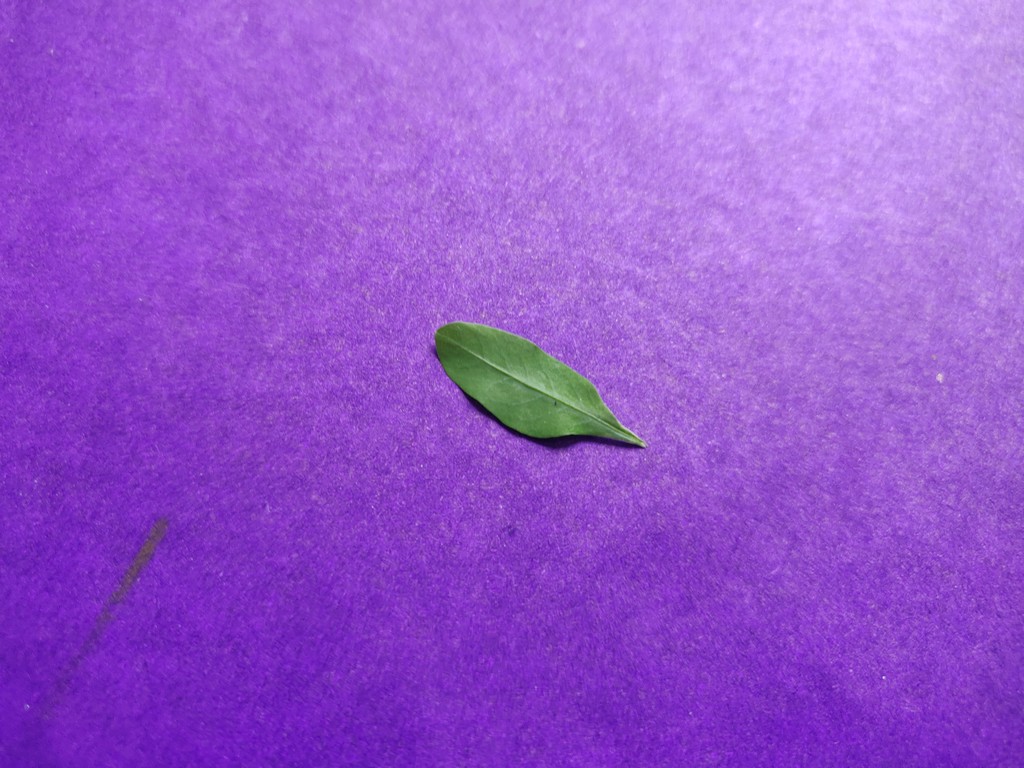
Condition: Healthy
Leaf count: single
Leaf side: front